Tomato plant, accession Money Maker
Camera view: horizontal (90 deg, fisheye); turntable rotation: 270 degrees
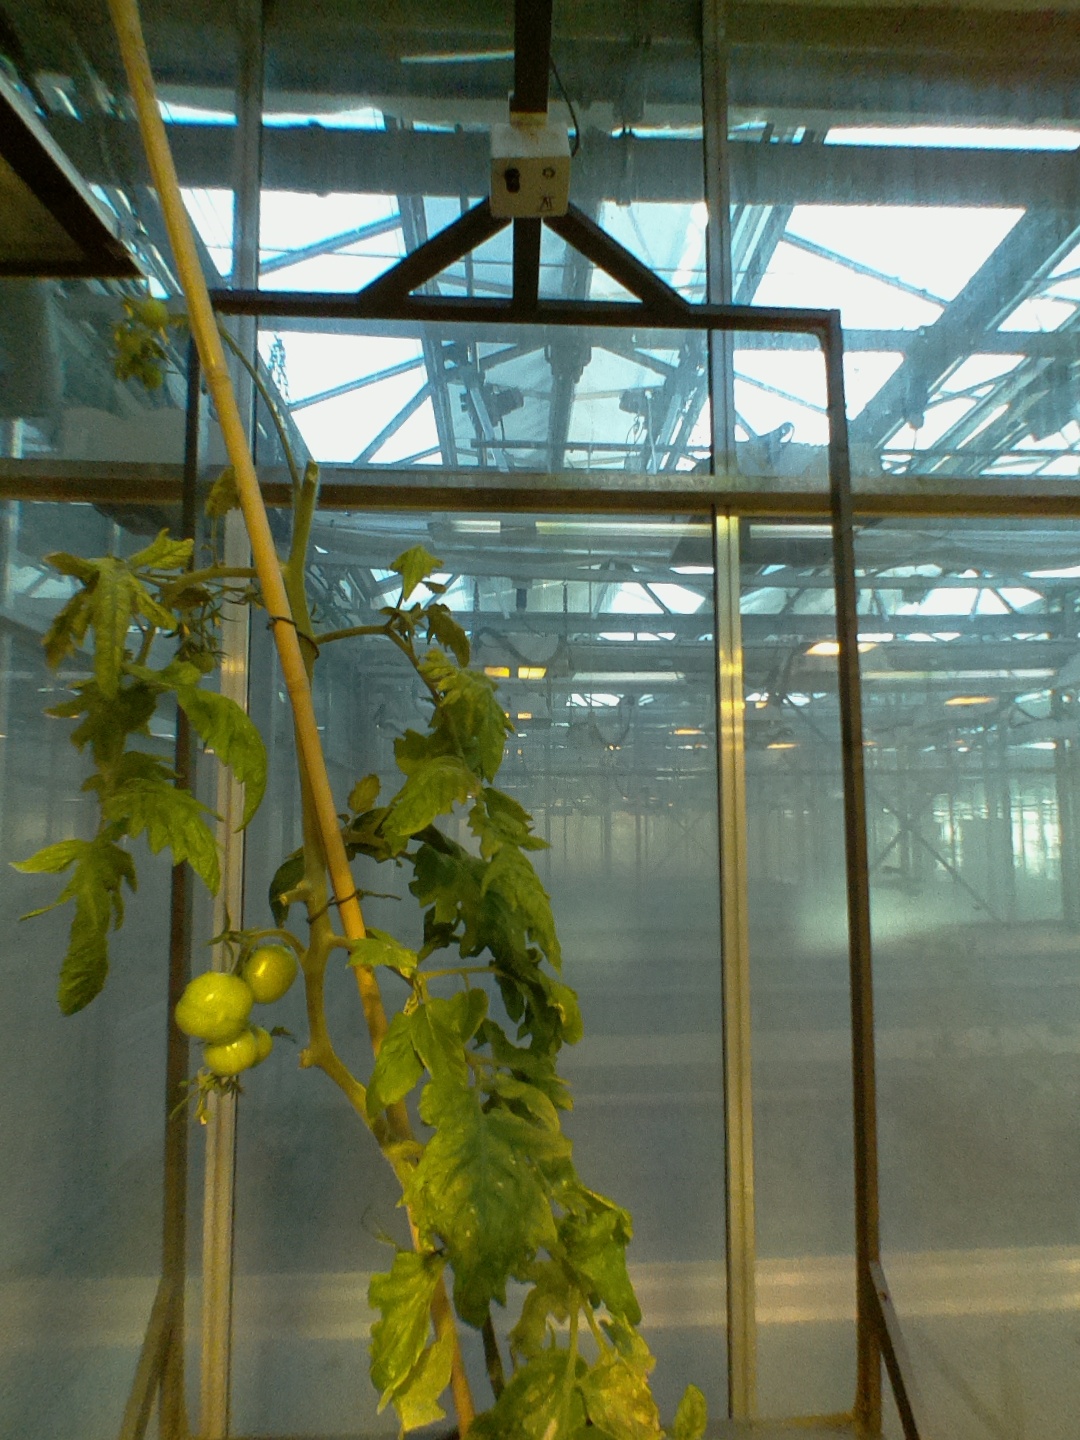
BBCH growth stage 78: 80% -90% of final fruit size